Joseph Marie Terray

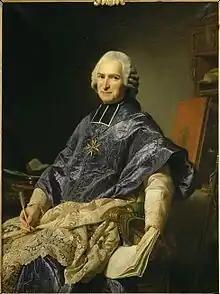
"Joseph Marie Terray", by Alexander Roslin, 1774; the red calf-bound portfolio symbolic of his appointment stands on the writing-table behind him.

Abbot Joseph Marie Terray (1715 – 18 February 1778) was a Controller-General of Finances during the reign of Louis XV of France, an agent of fiscal reform.